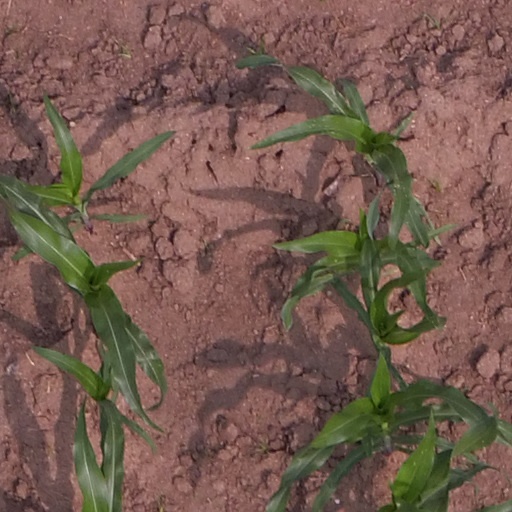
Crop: maize; corn